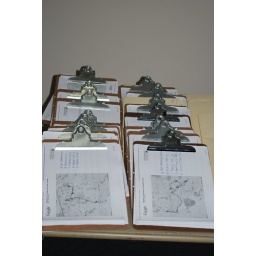
Virginia Young Democrats from across the state came to the Northern Virginia field office in Fairfax on October 4, 2008.Virginia Young Democrats from across the state came to the Northern Virginia field office in Fairfax on October 4, 2008.Virginia Young Democrats from across the state came to the Northern Virginia field office in Fairfax on October 4, 2008.